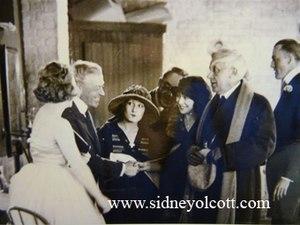
Maurice Maeterlinck en visite aux studios Golwyn à Culver City sur le plateau de Scratch My Back (1920), réalisé par Sidney Olcott.
Scratch My Back est un film muet américain, réalisé par Sidney Olcott pour Eminent Authors Pictures avec Helene Chadwick et T. Roy Barnes dans les rôles principaux, sorti aux États-Unis en 1920.